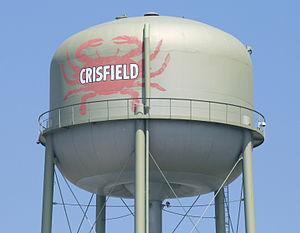
Crisfield, Maryland, château d'eau
La ville de Crisfield est située dans le comté de Somerset, dans l’État du Maryland, aux États-Unis. Sa population s’élevait à 2 726 habitants lors du recensement de 2010, estimée à 2 615 habitants en 2018.